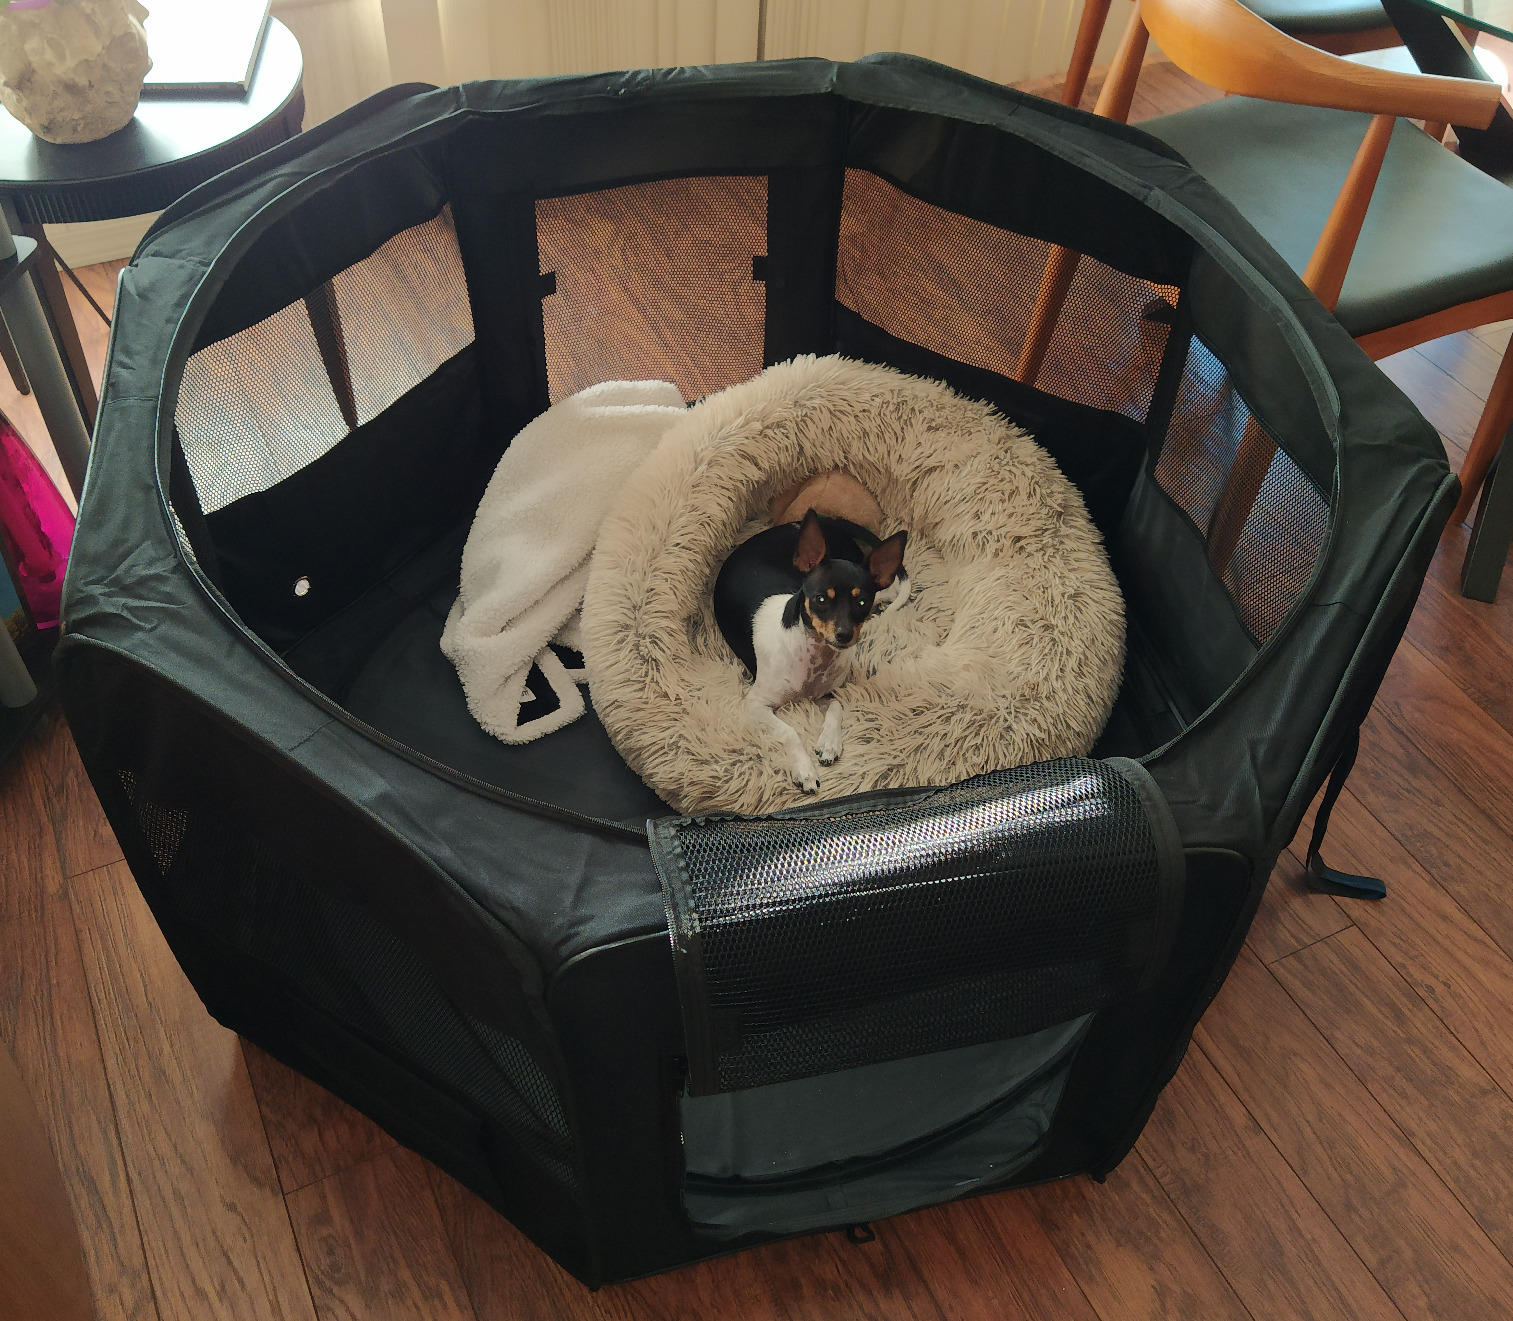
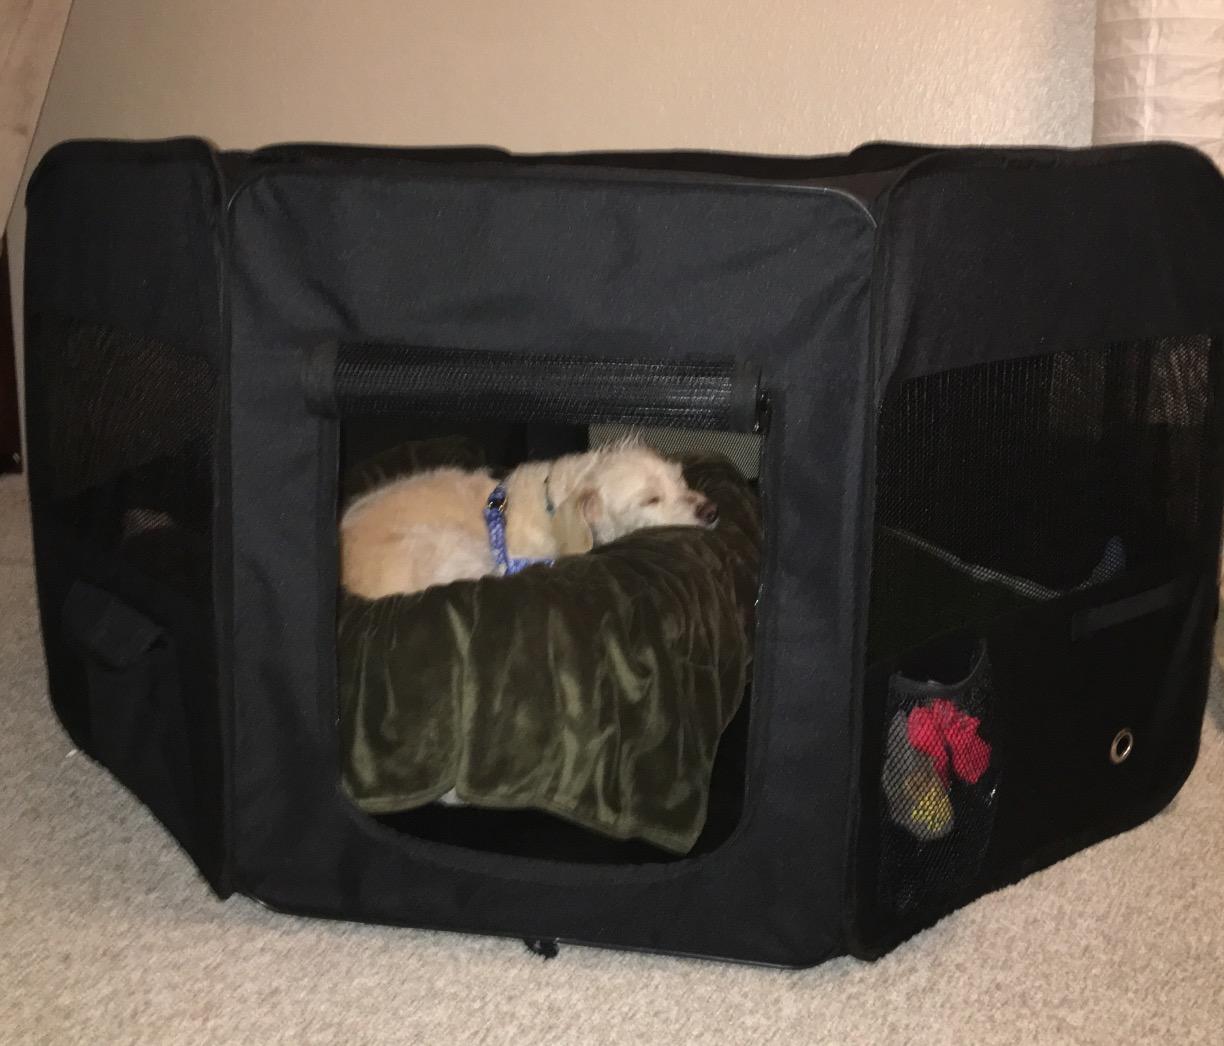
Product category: items_kennel
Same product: yes